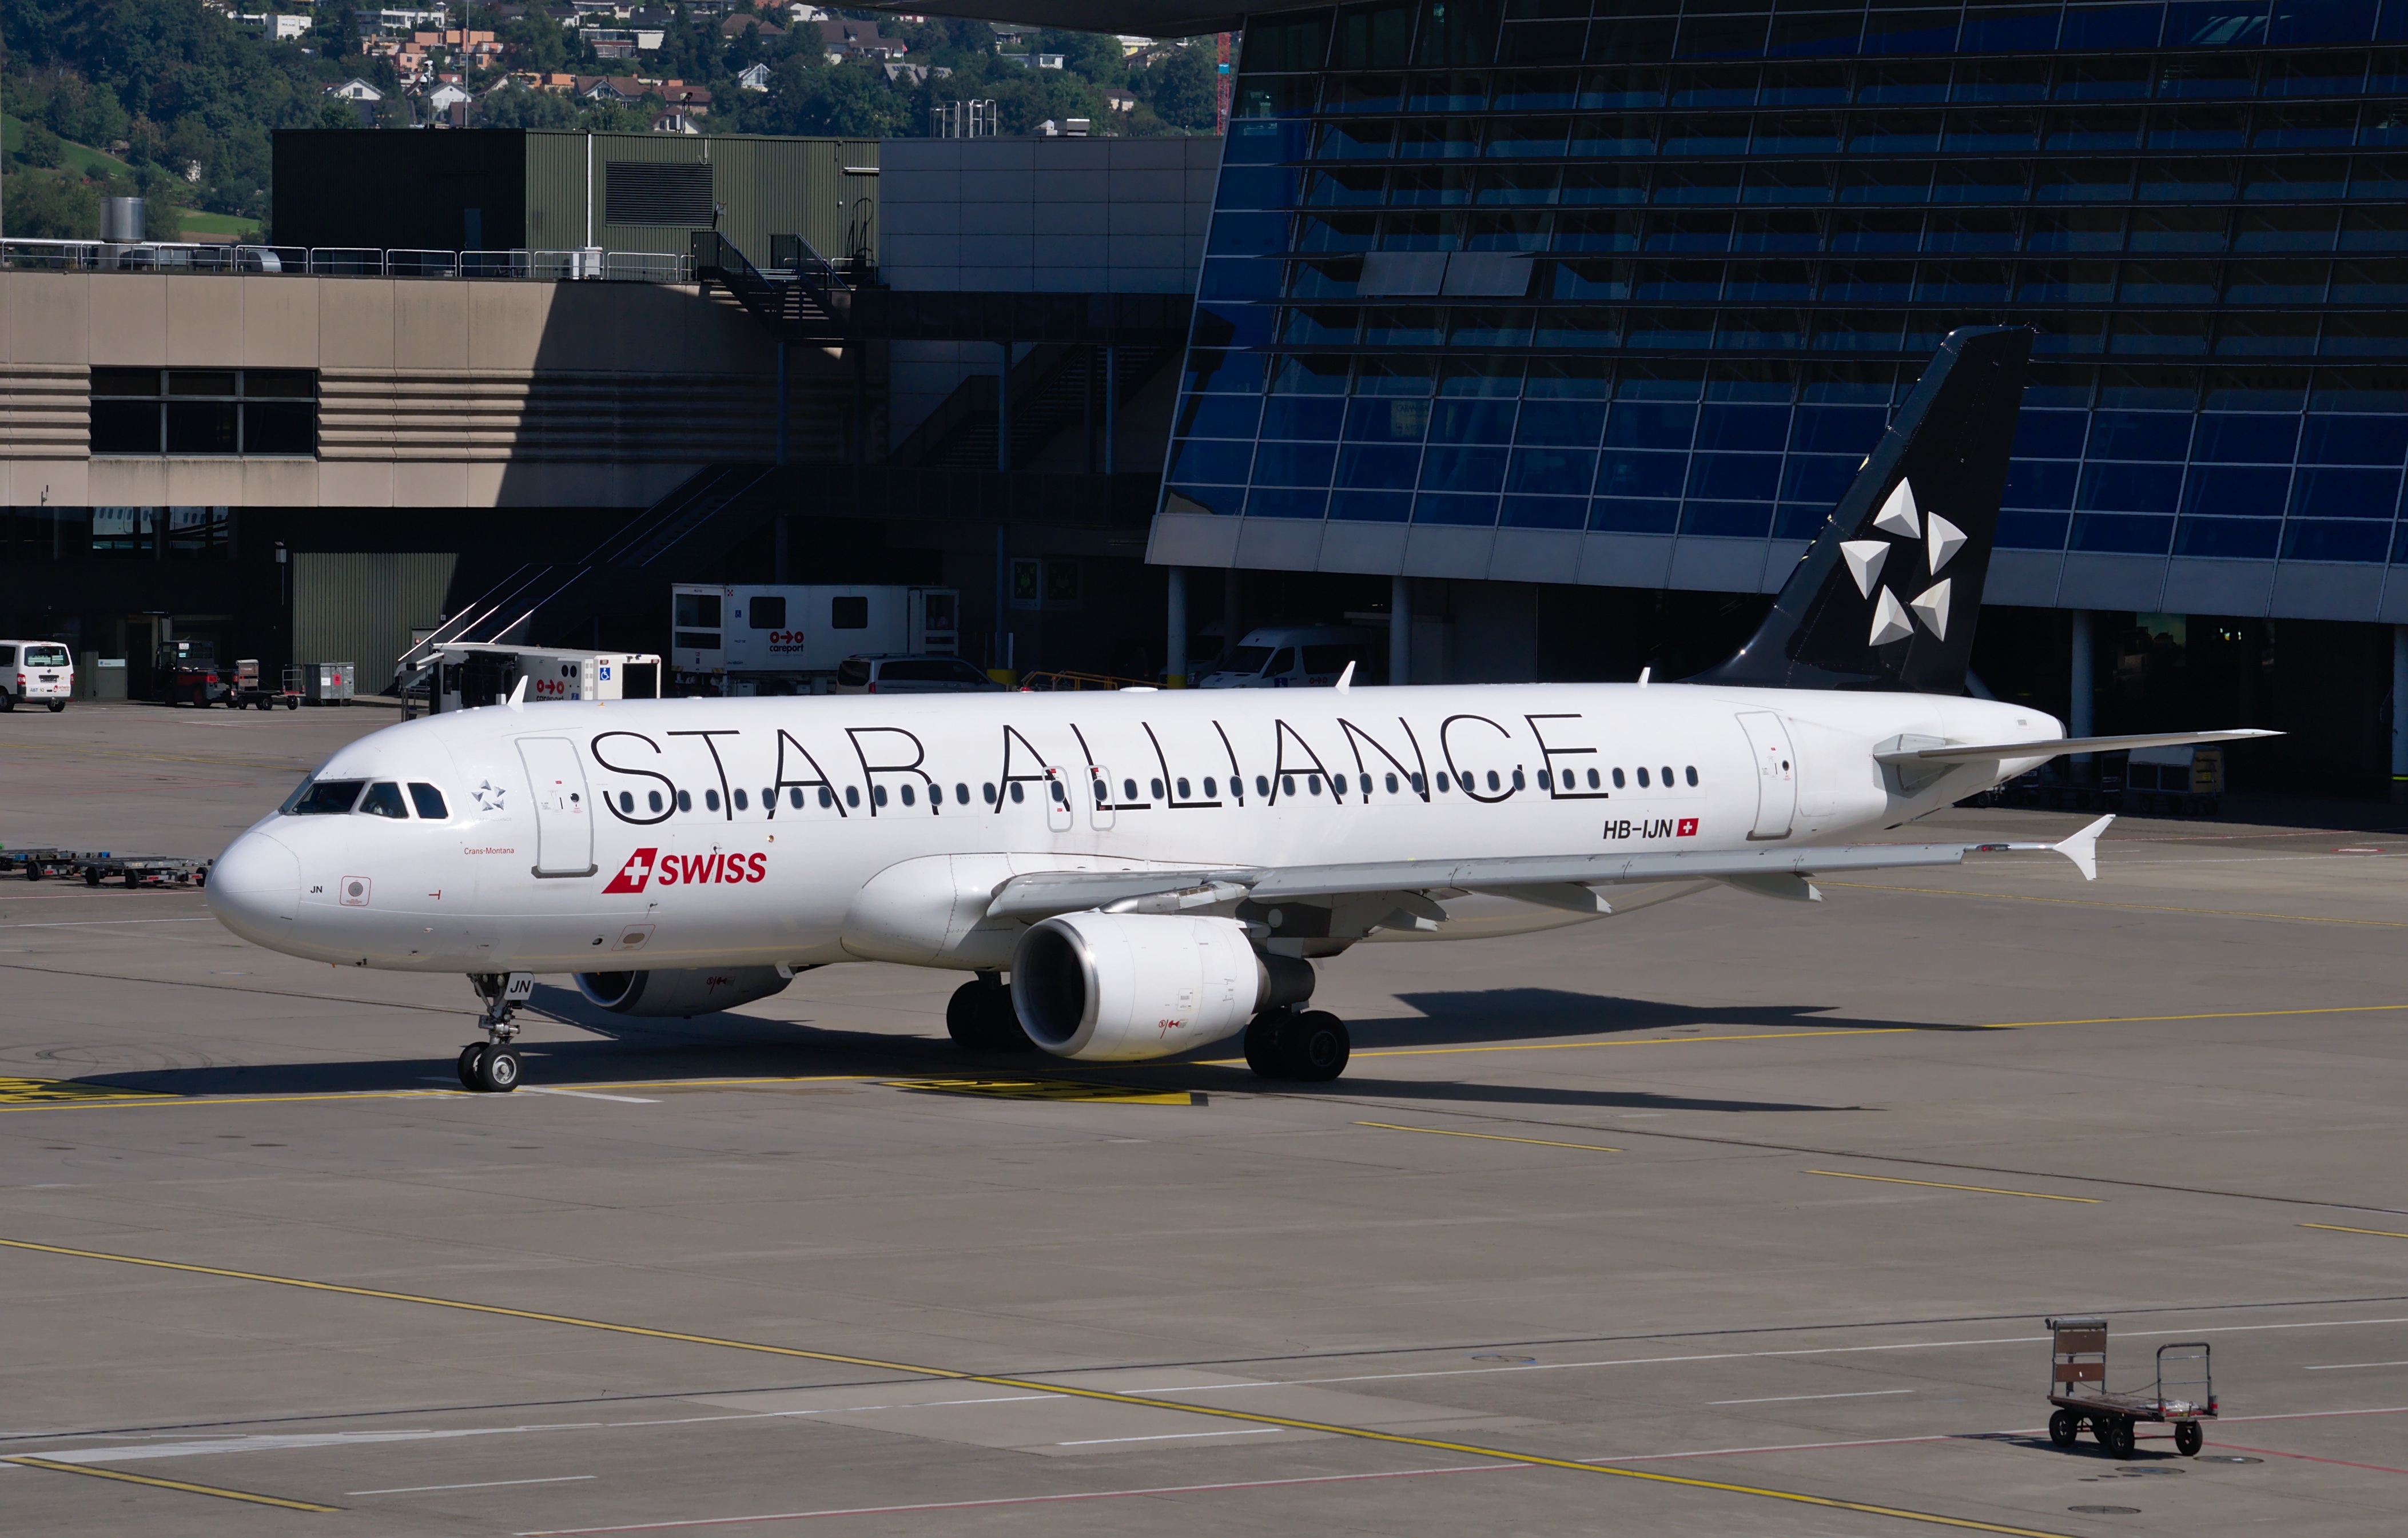
fly, airport, airplane, aircraft, jet, transport, vehicle, airline, aviation, turbine, start, departure, airliner, swiss, switzerland, zurich, airbus, a320, air traffic, passenger aircraft, jet aircraft, airport zurich, zrh, airbus a330, airbus a320, boeing 777, swiss airlines, star alliance, boeing 757, atmosphere of earth, wide body aircraft, narrow body aircraft, airbus a320 family